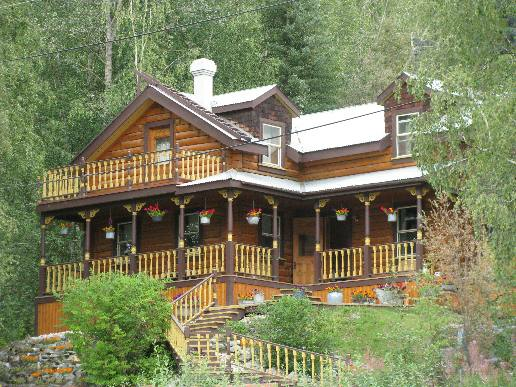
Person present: No